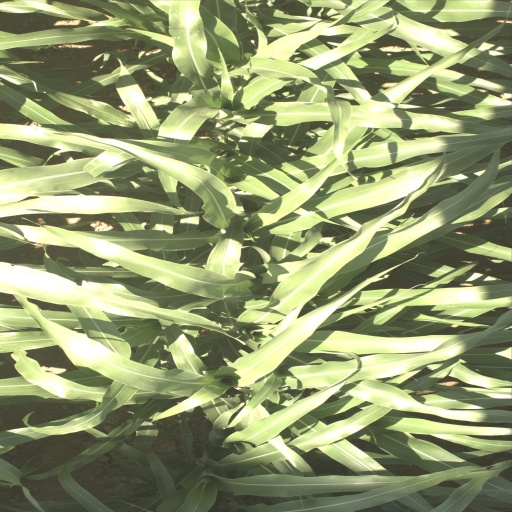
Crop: sorghum